Answer in natural language. Consider the 3D positions of the objects in the scene and not just the 2D positions in the image. Is the centerpoint of  black colour l shaped countertop at a higher height than Doorframe? Choose between the following options: no or yes
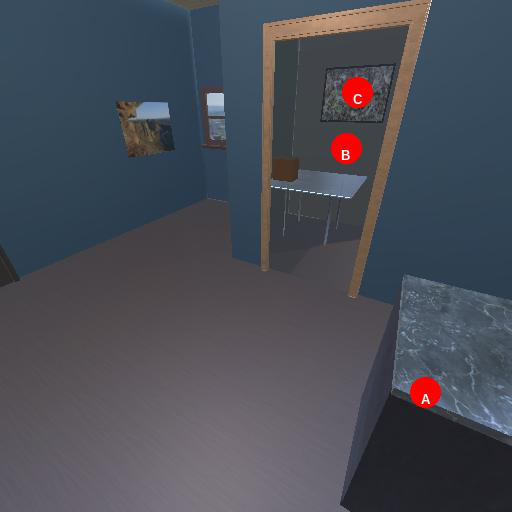
<answer>yes</answer>